1925 Michigan Wolverines football team

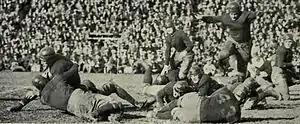
Benny Friedman on ground at left after being tackled with the ball against Minnesota.

Michigan concluded its 1925 season with a 35–0 victory over Minnesota for the Wolverines' seventh shutout in eight games. The game was played at Ferry Field before a sellout, homecoming crowd of 47,000 on a warm Indian summer afternoon. Minnesota came into the game with a 5–1–1 record and a highly touted offense featuring Herb Joesting that was averaging 25 points per game. More than 3,000 Minnesotans and the 100-piece Minnesota band traveled to Ann Arbor on five special trains.